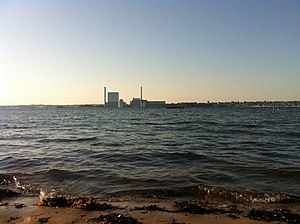
Kolding Fjord
Skærbækværket, juli 2014, set fra Løveode i Sønder Stenderup
Skærbækværket, juli 2014, set fra Løveode i Sønder Stenderup Skov
Kolding Fjord er en ca. 10 km lang fjord mellem Kolding Å og Lillebælt. På nordsiden ligger Gudsø Vig og den smalle Eltang Vig. På sydsiden ligger Agtrup Vig.